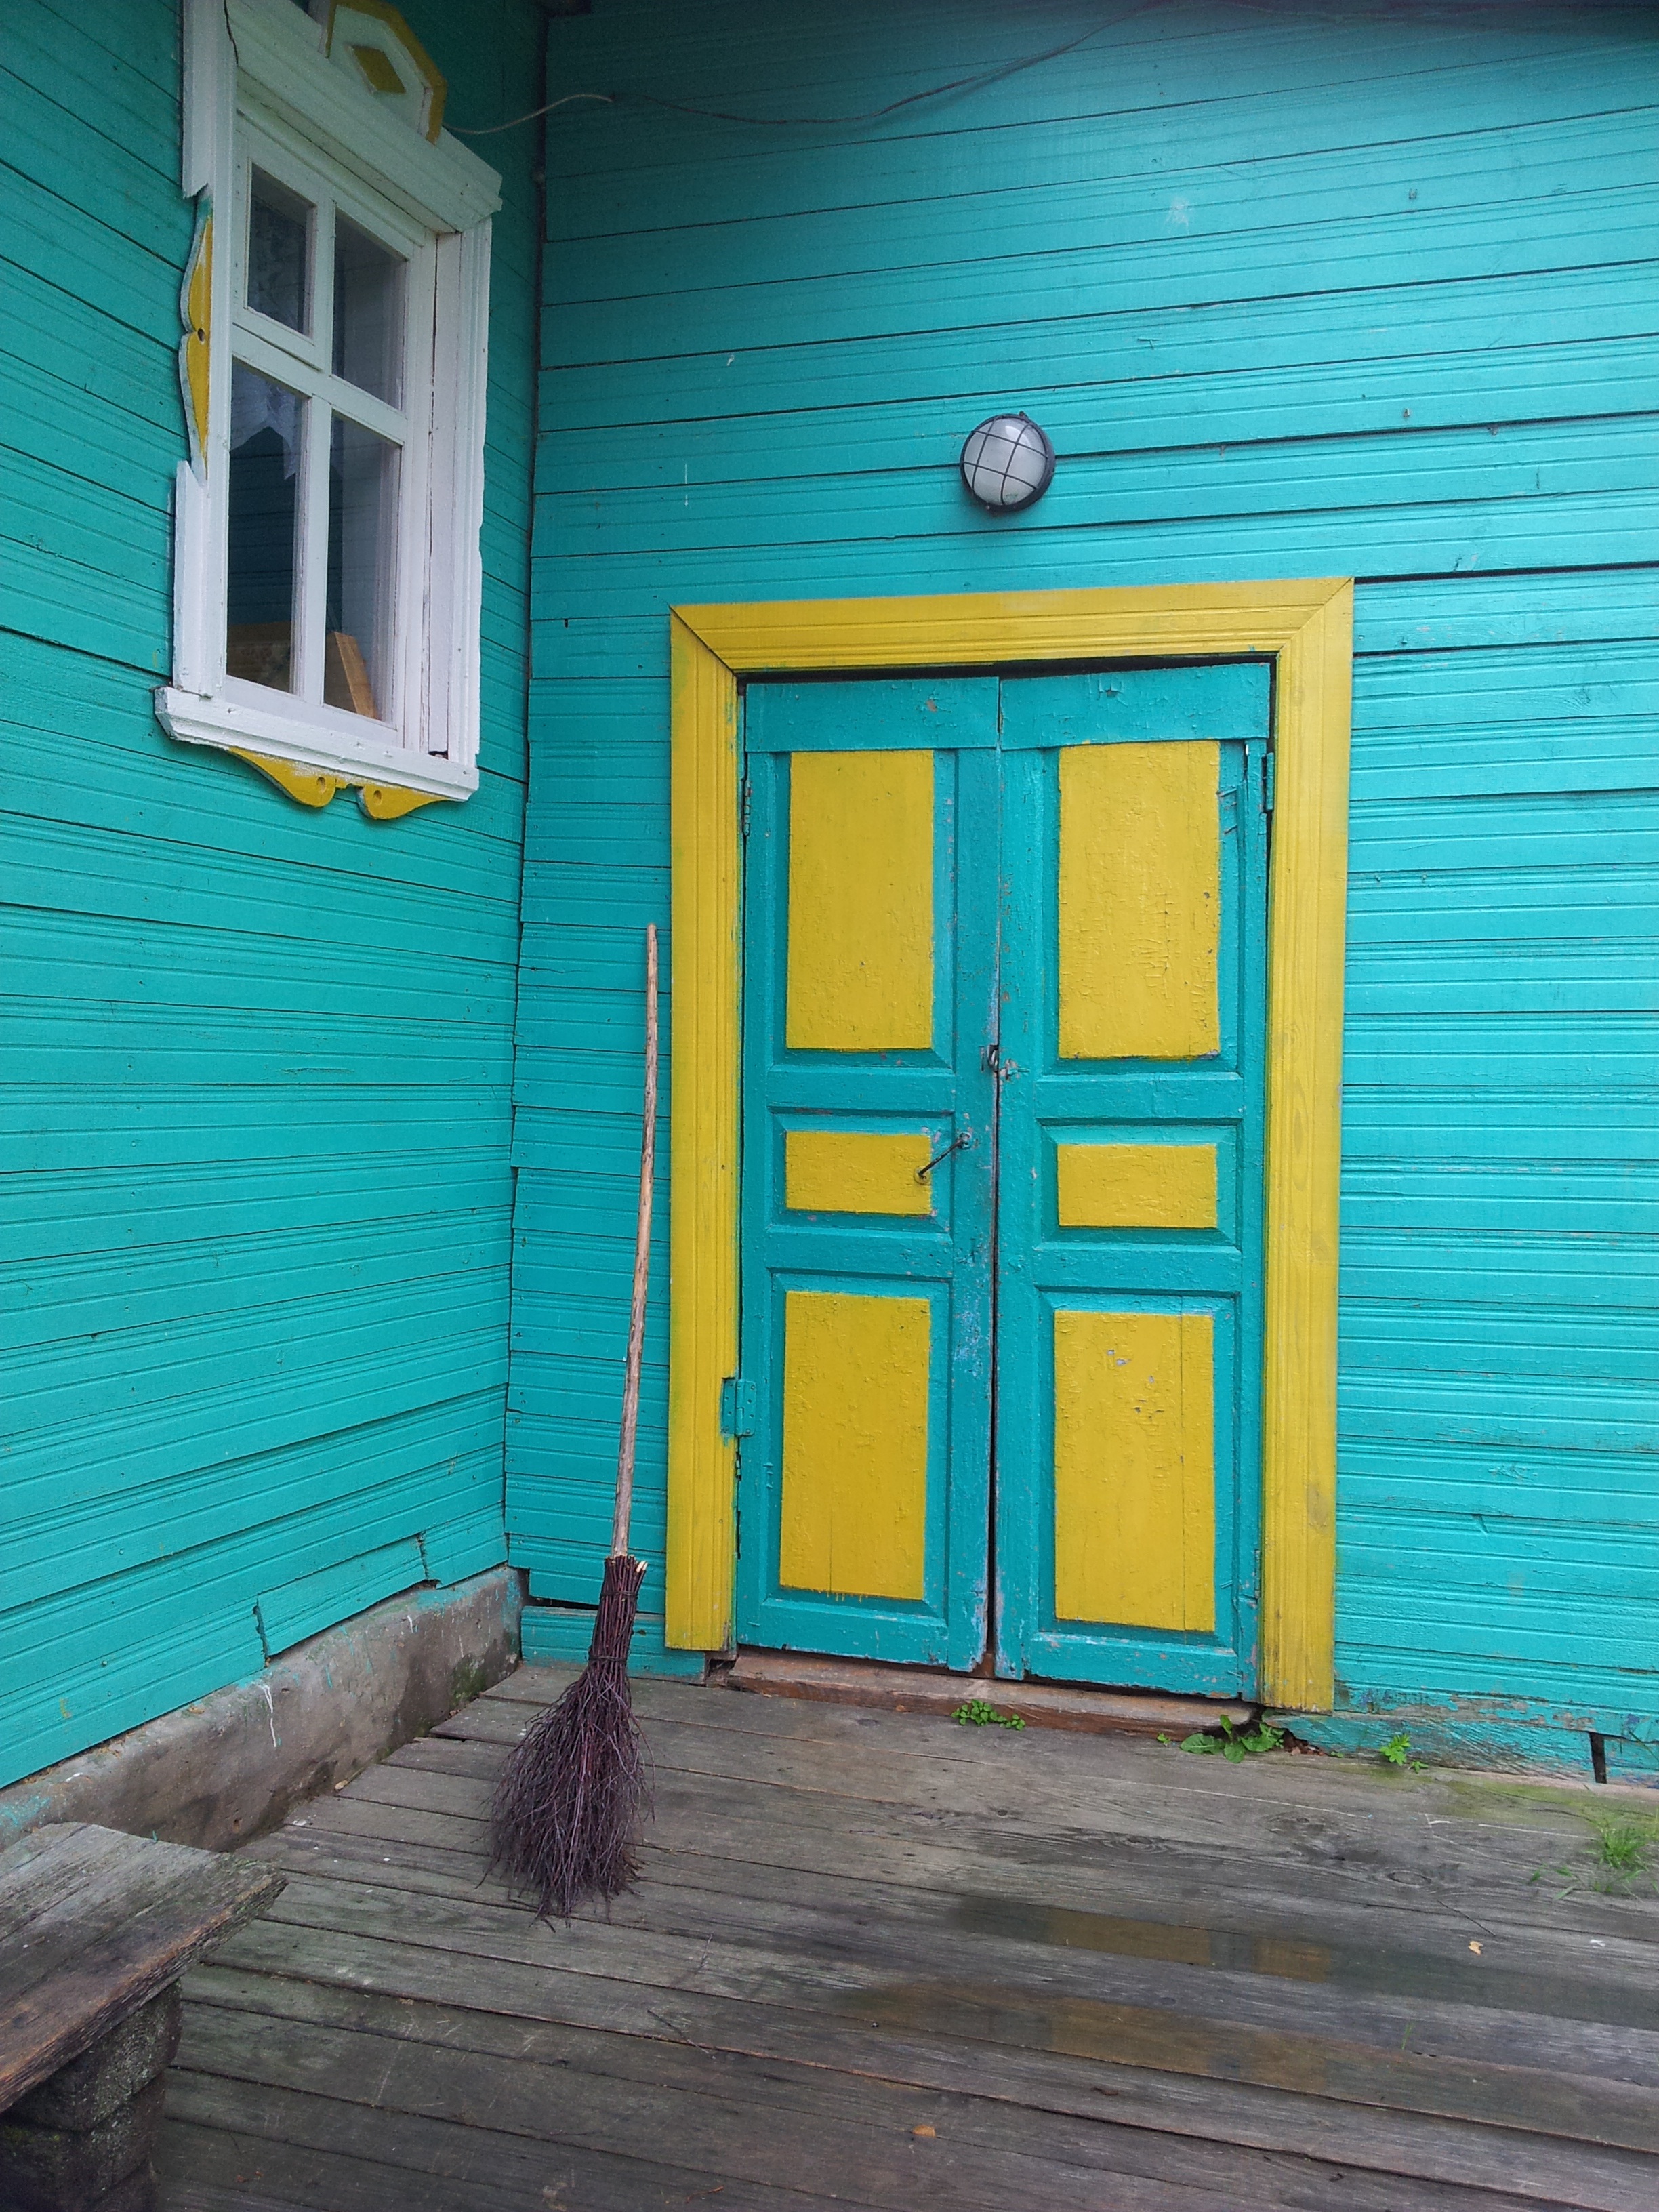
wood, house, window, home, wall, village, green, cottage, color, facade, blue, door, interior design, bright, estate, broom, window covering